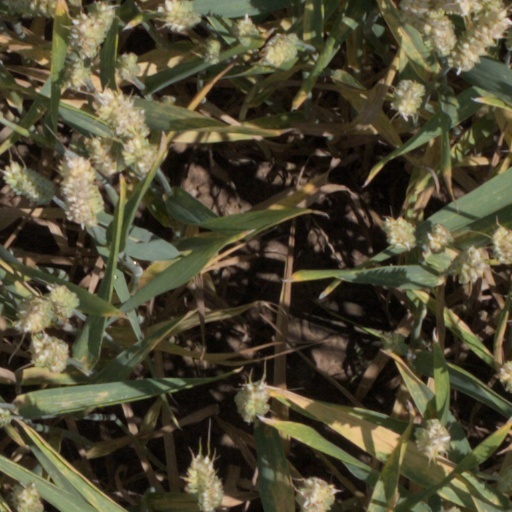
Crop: wheat